History of the administrative division of Russia

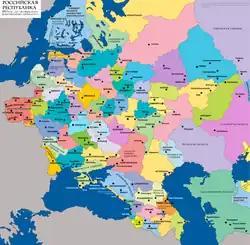
Western part of the Governorates of the Russian Empire on the eve of the Russian Revolution

In 1727, soon after Peter the Great's death, Catherine I enacted another reform, which rolled back many of the previous reform's developments. The system of districts was abolished, and the old system of "uyezds" was restored. A total of 166 uyezds was re-established; together with the newly created uyezds, the Russian Empire had approximately 250.